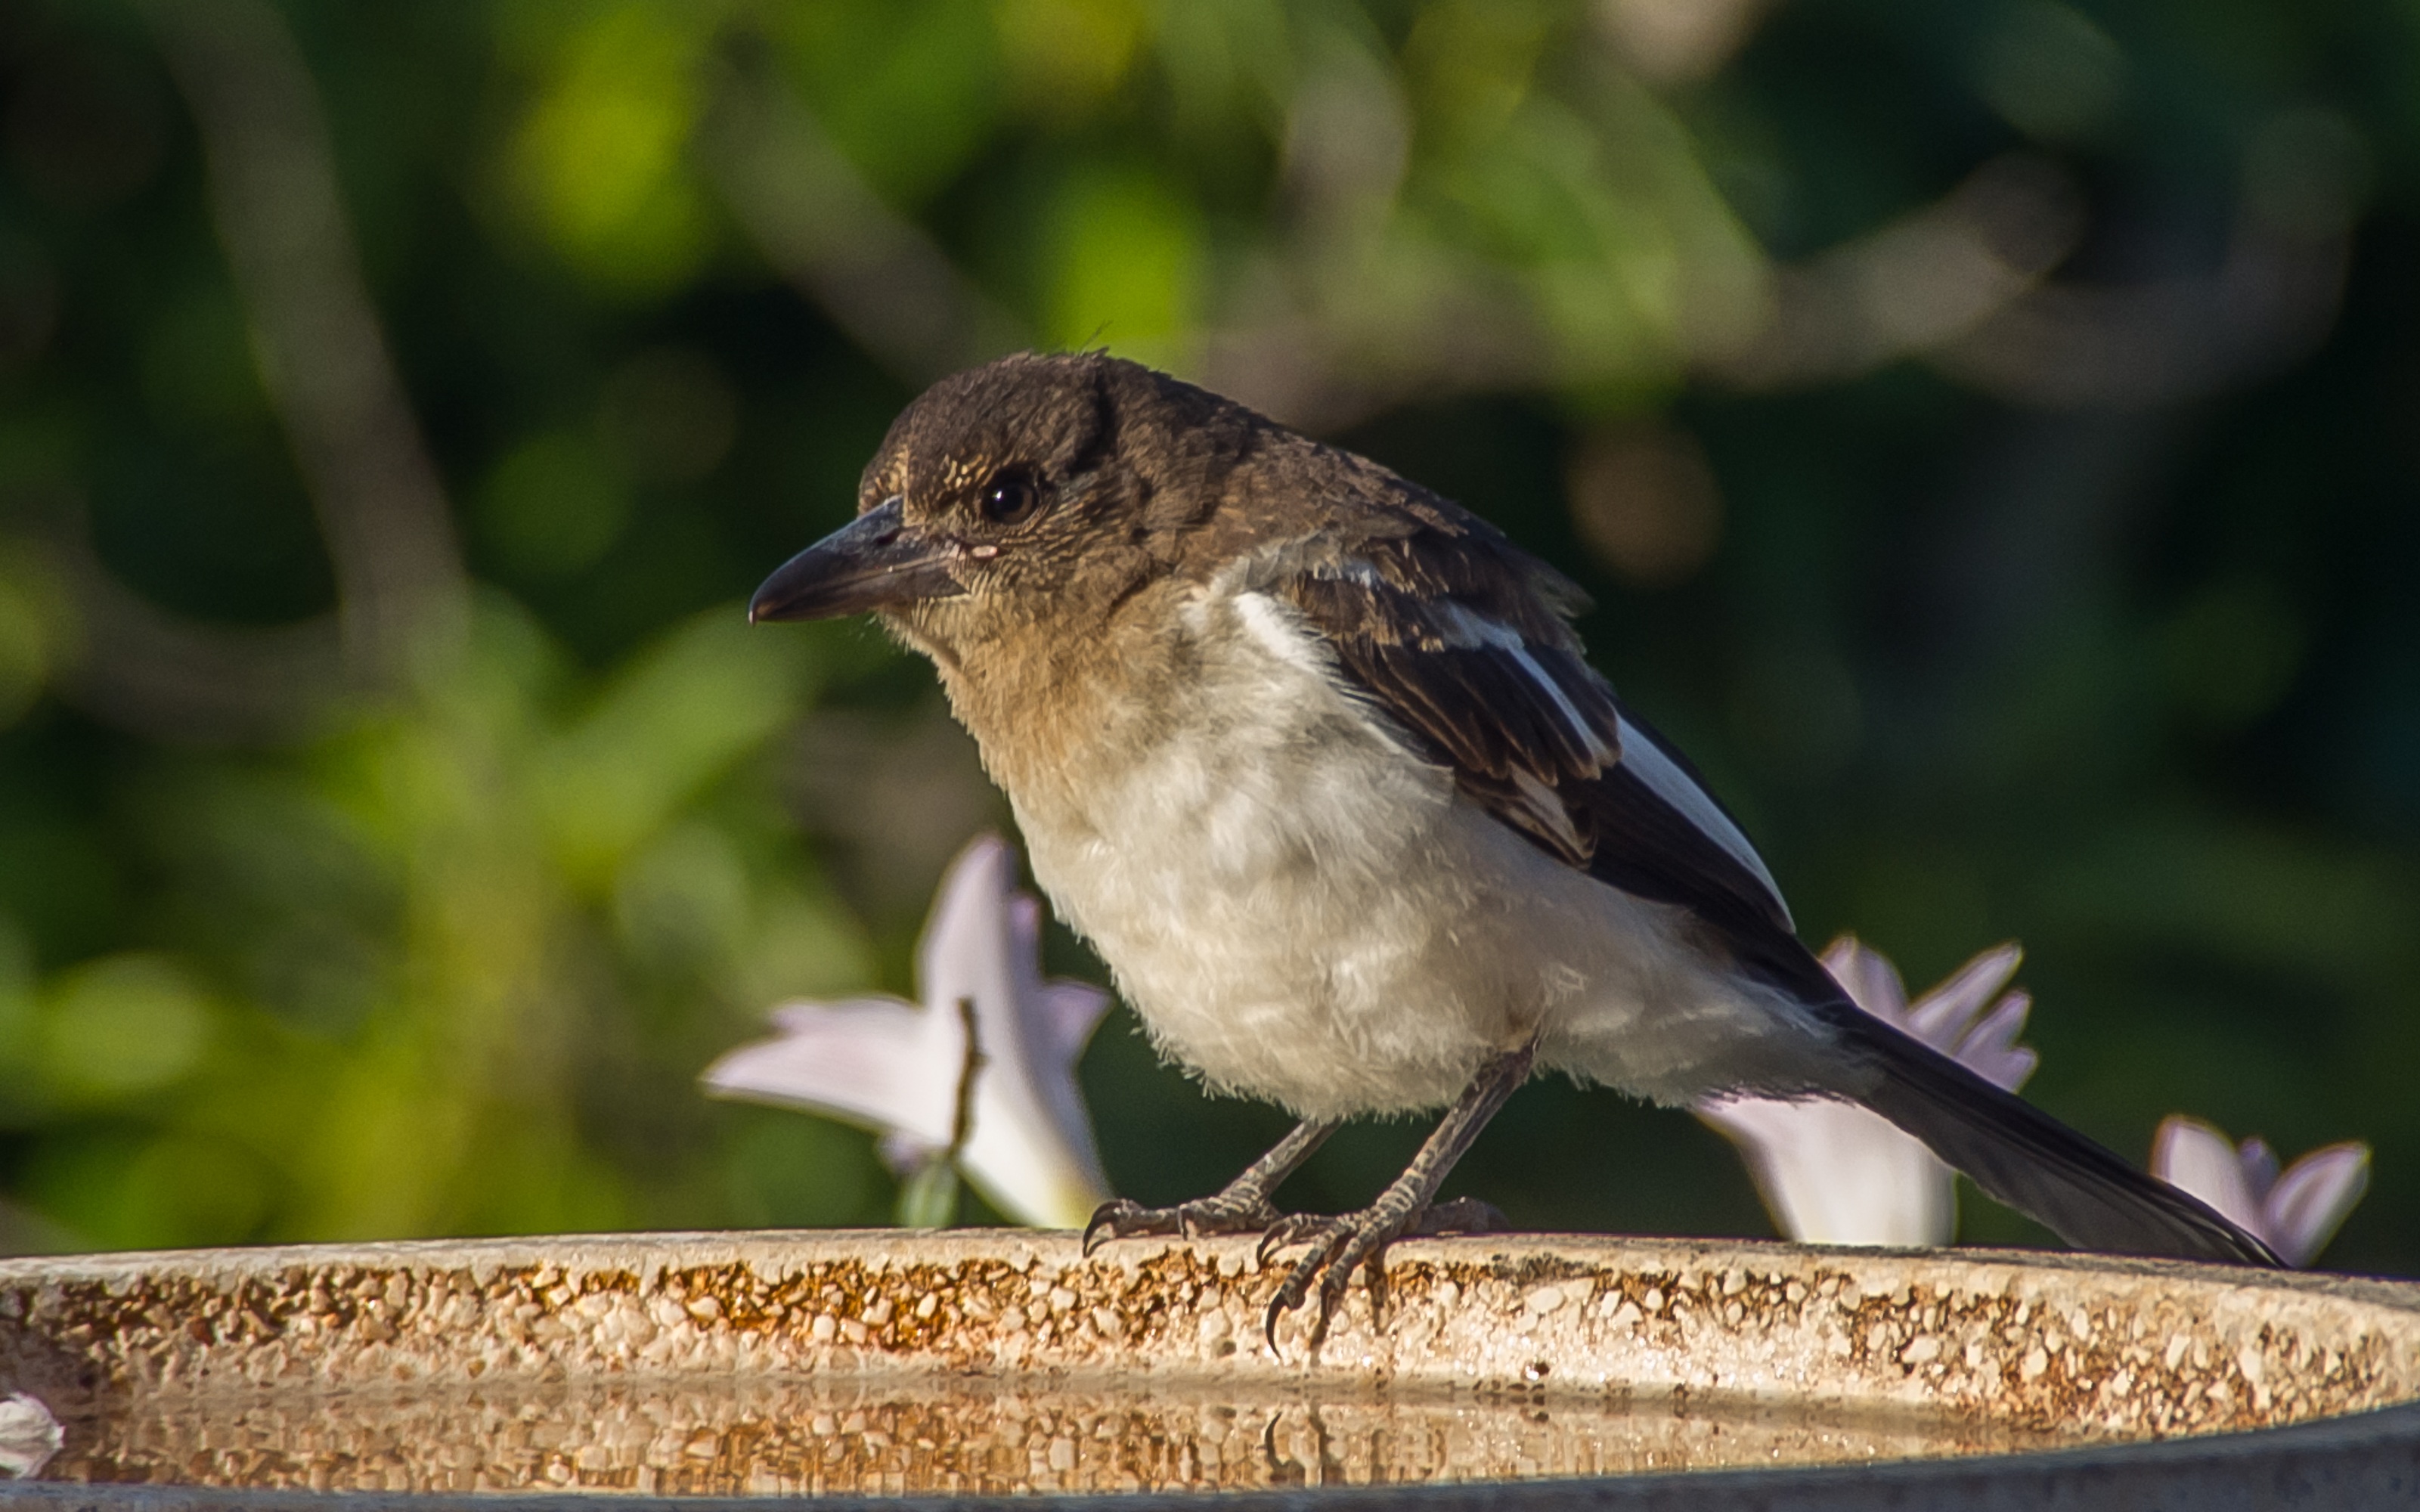
nature, branch, bird, white, wildlife, wild, young, fluffy, beak, black, fauna, australia, feathers, vertebrate, sparrow, finch, queensland, brambling, wren, house sparrow, old world flycatcher, perching bird, emberizidae, cinclidae, nightingale, pied butcherbird, butcherbird